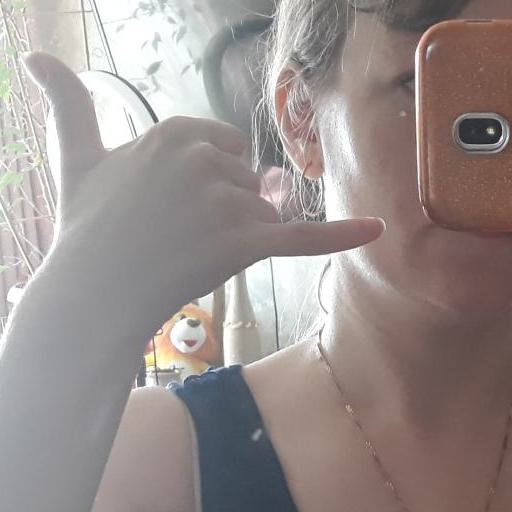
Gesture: call